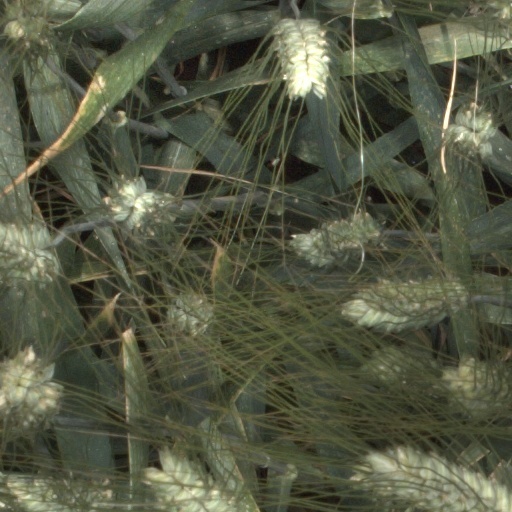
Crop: wheat